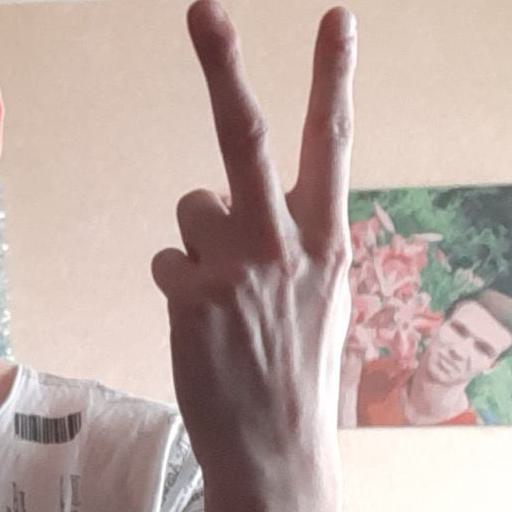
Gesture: peace_inverted